Pumpkin seed

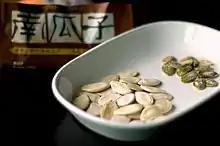
Unhulled vs. hulled pumpkin seeds

Pumpkin seeds are a common ingredient in Mexican cuisine and are also roasted and served as a snack. They are a commercially produced and distributed packaged snack, like sunflower seeds, available year-round. Pepitas are known in the US by their Spanish name (usually shortened) and are typically salted and sometimes spiced after roasting.